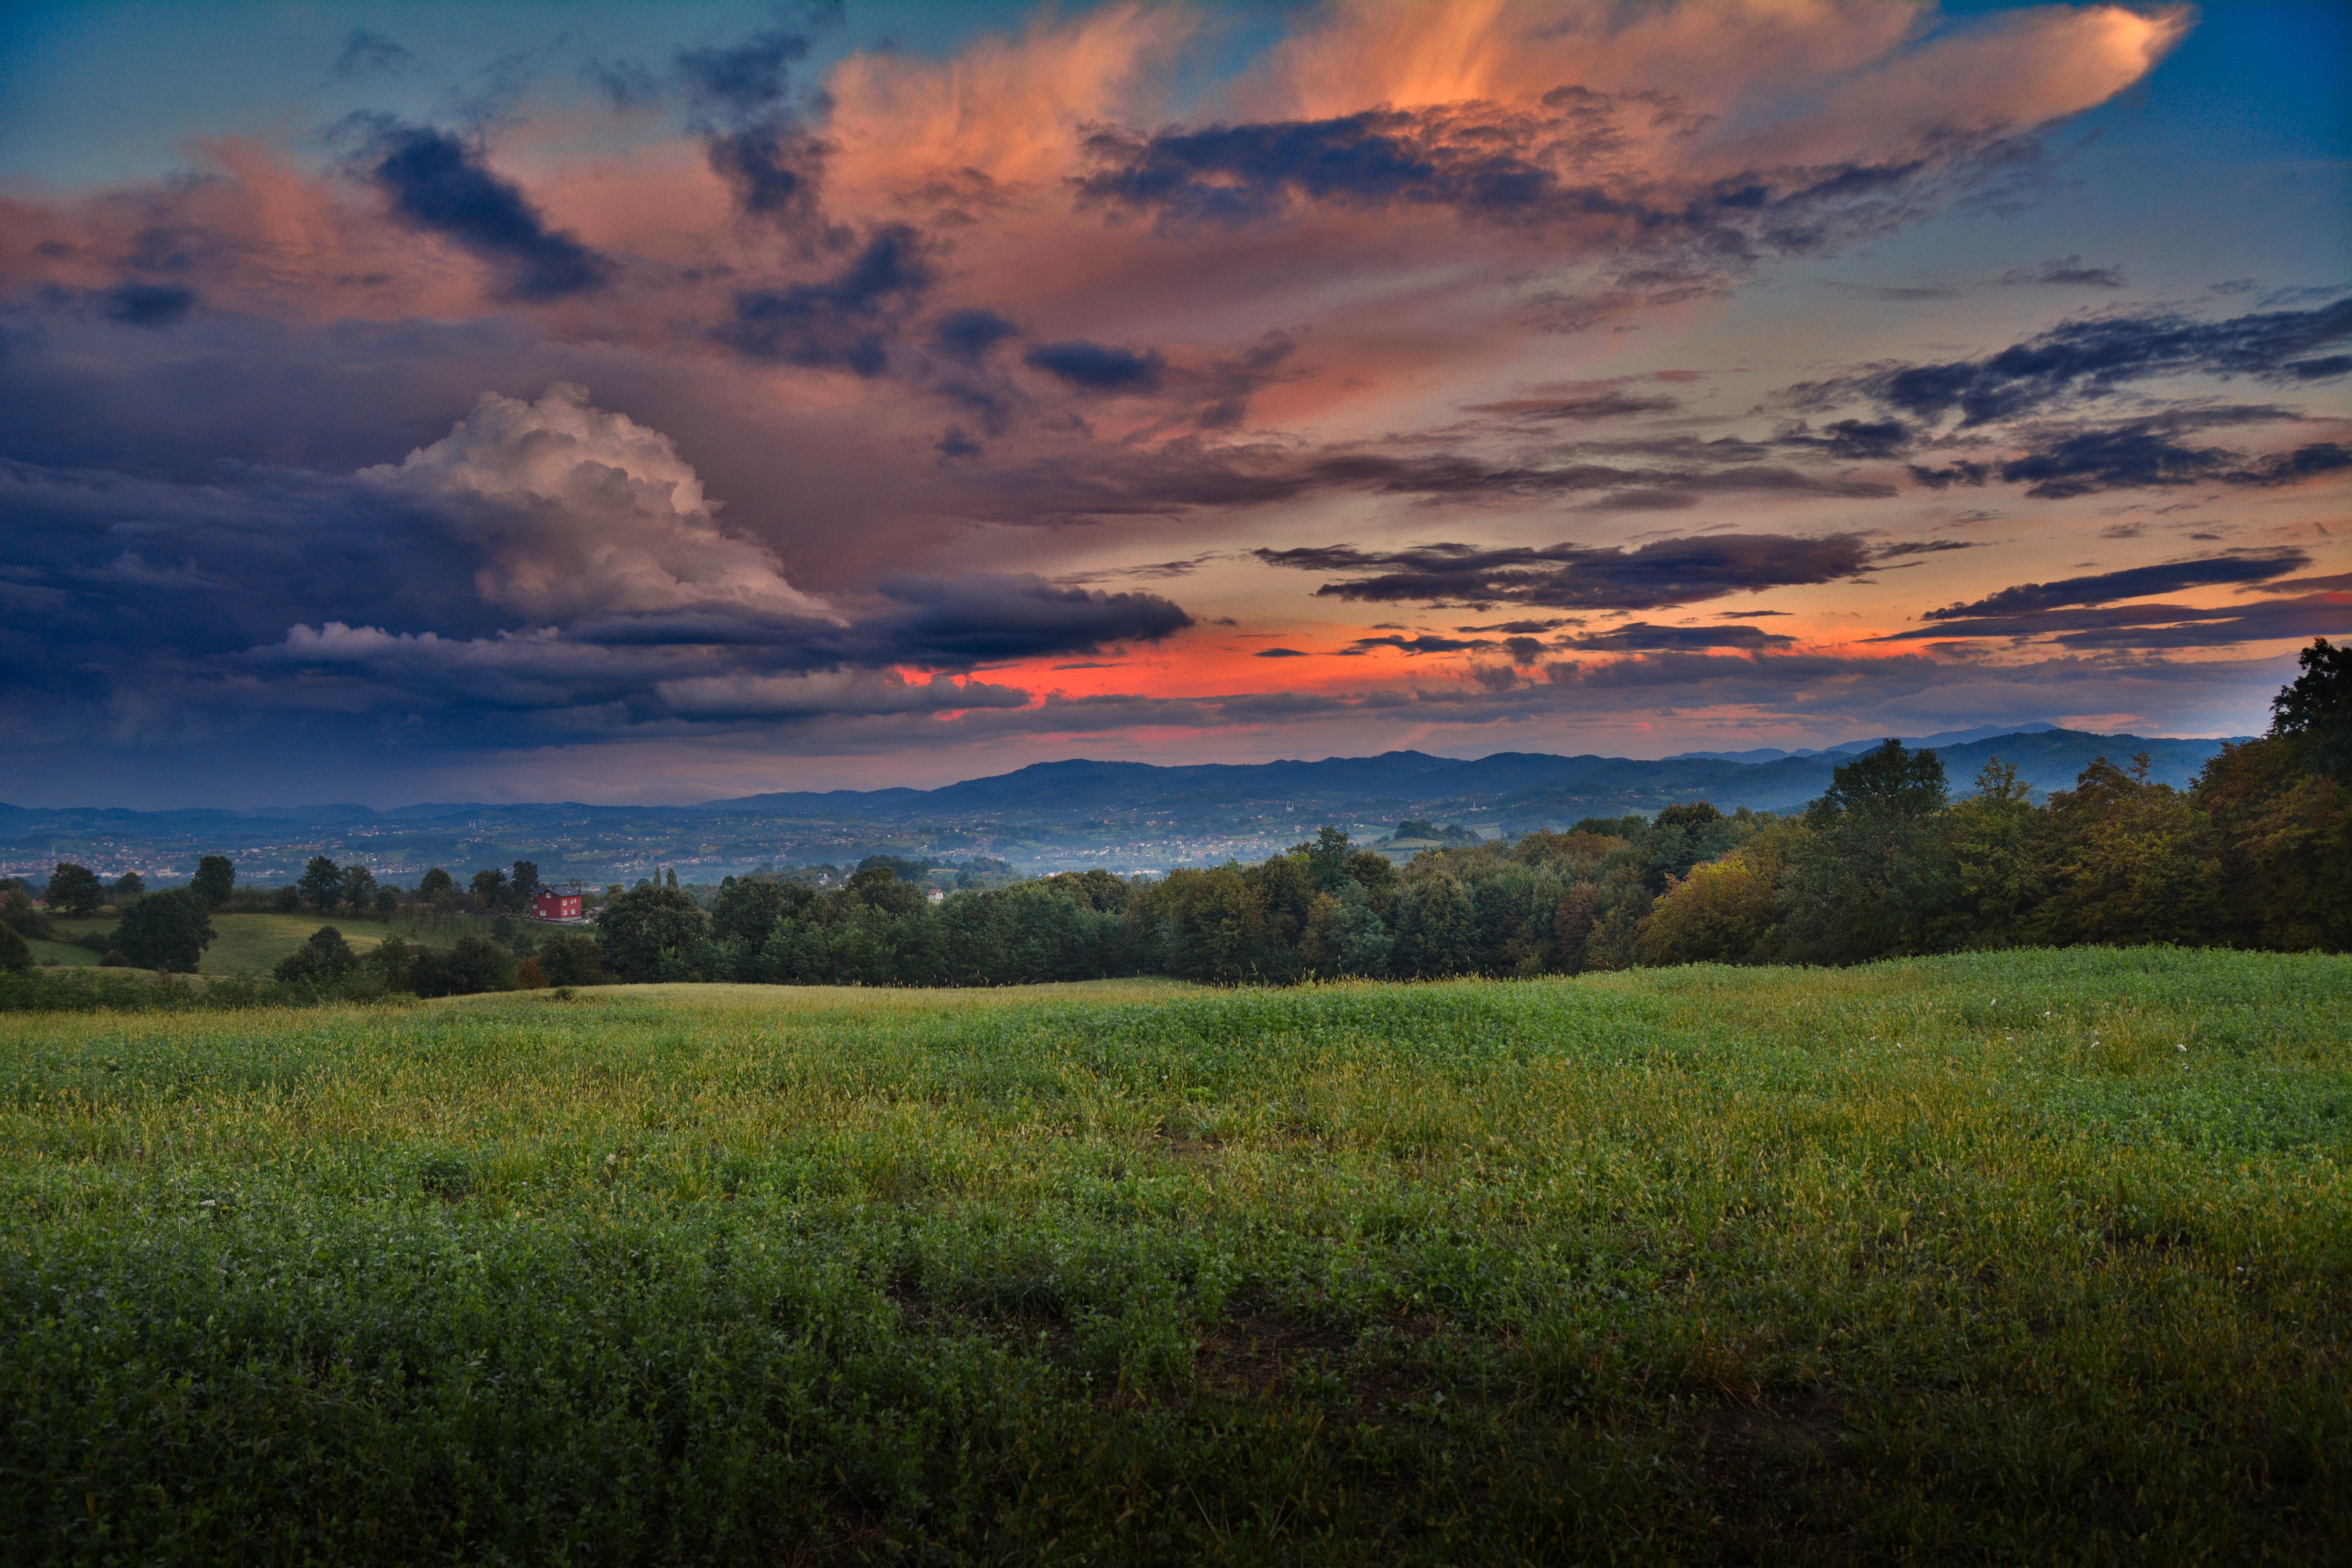
sky, natural landscape, nature, cloud, grassland, evening, horizon, atmospheric phenomenon, natural environment, field, meadow, morning, sunset, afterglow, dusk, grass, sunrise, plain, atmosphere, landscape, prairie, ecoregion, pasture, sunlight, rural area, cumulus, dawn, tree, farm, hill, meteorological phenomenon